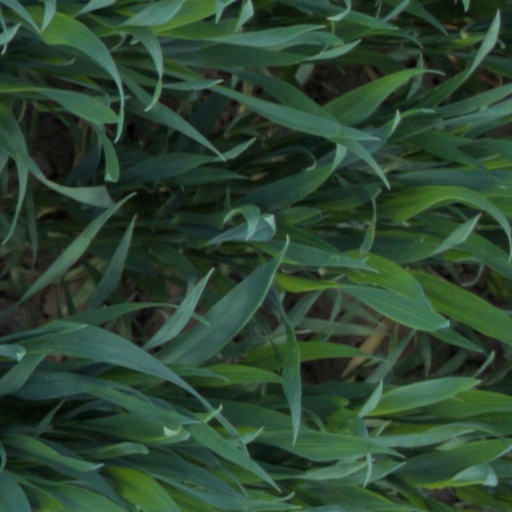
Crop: wheat